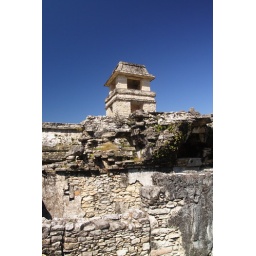
tower on top ruins in blue sky